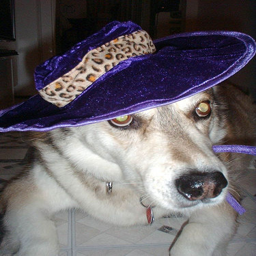
A large dog wearing a purple pimp hat.
A dog wearing a purple hat with leopard print accents
A white dog is wearing a purple hat
an image of a dog wearing a purple/leopard hat
There is a dog wearing a funny purple hat